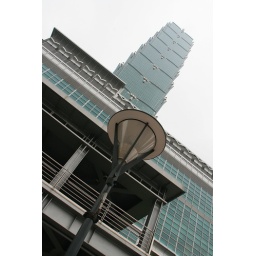
the tallest lamp post ..ehem.. building in the world